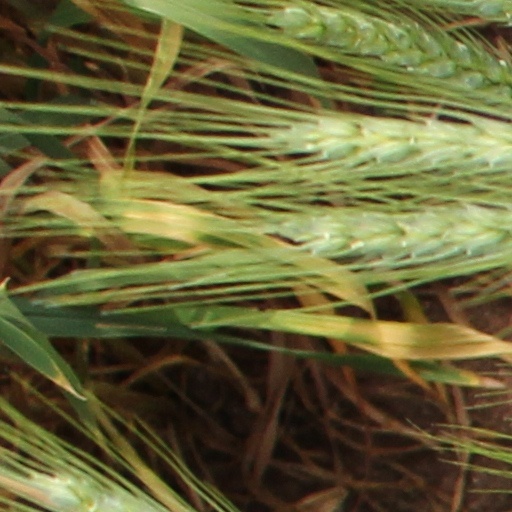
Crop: wheat